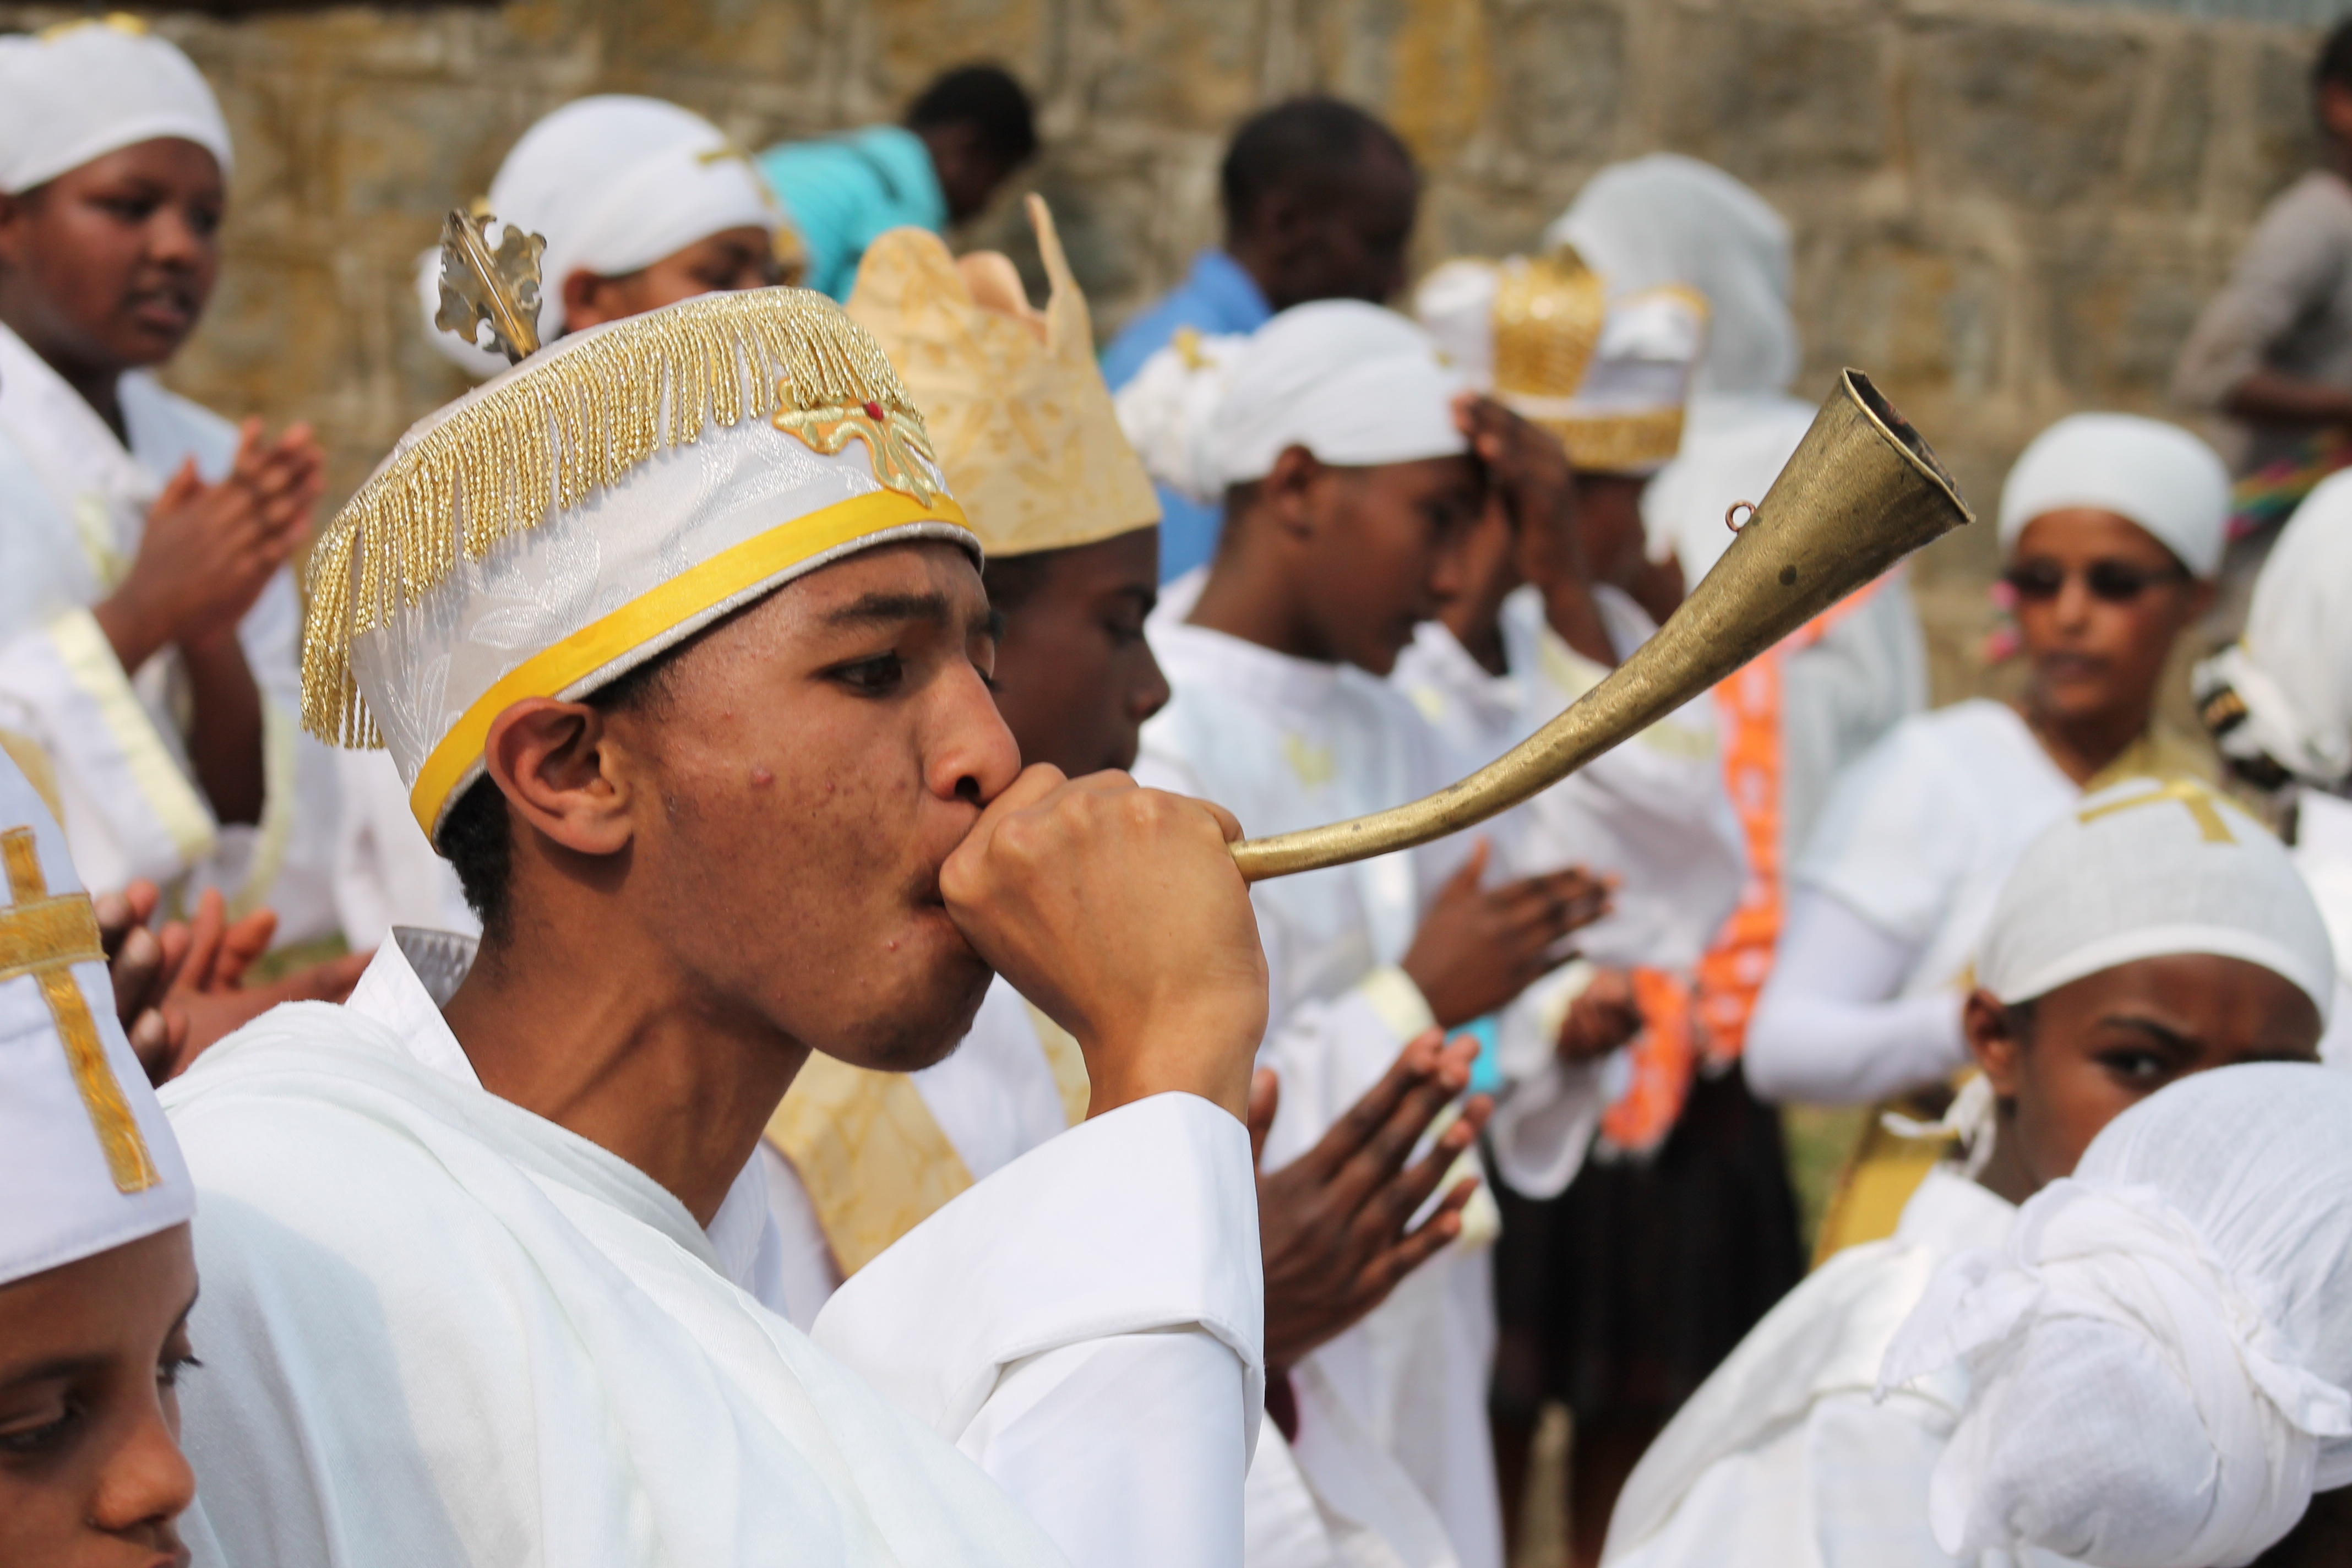
person, profession, ceremony, orthodox, tradition, priest, ethiopia, timkat, ulama